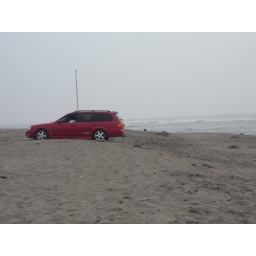
car stuck in the sand